Gewehr 98

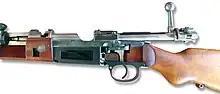
Mauser M98, cutaway model

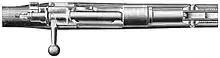
Mauser M98, action from above. The recesses for the stripper clips and thumb hole on the left can be seen.

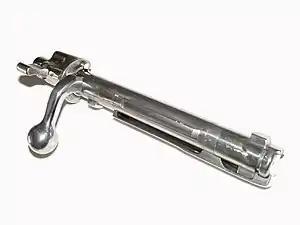
Mauser M98, marksman bolt group. Identifiable from the bent bolt handle.

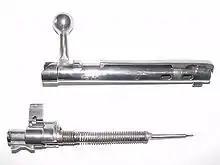
Mauser M98, bolt and firing pin and safety mechanism field stripped

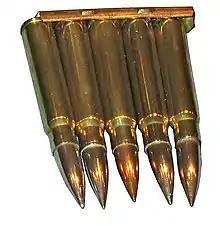
German World War I brass 5 round stripper clip with 7.92×57mm JS cartridges

The controlled-feed Mauser M98 bolt-action system is based on previous 19th-century Mauser bolt-action rifle designs and is a simple, strong, safe, and well-thought-out design intended to negate as many failure modes as possible and which inspired other military and hunting/sporting rifle designs that became available during the 20th century. A drawback of the M98 system is that it cannot be cheaply mass-produced very easily.